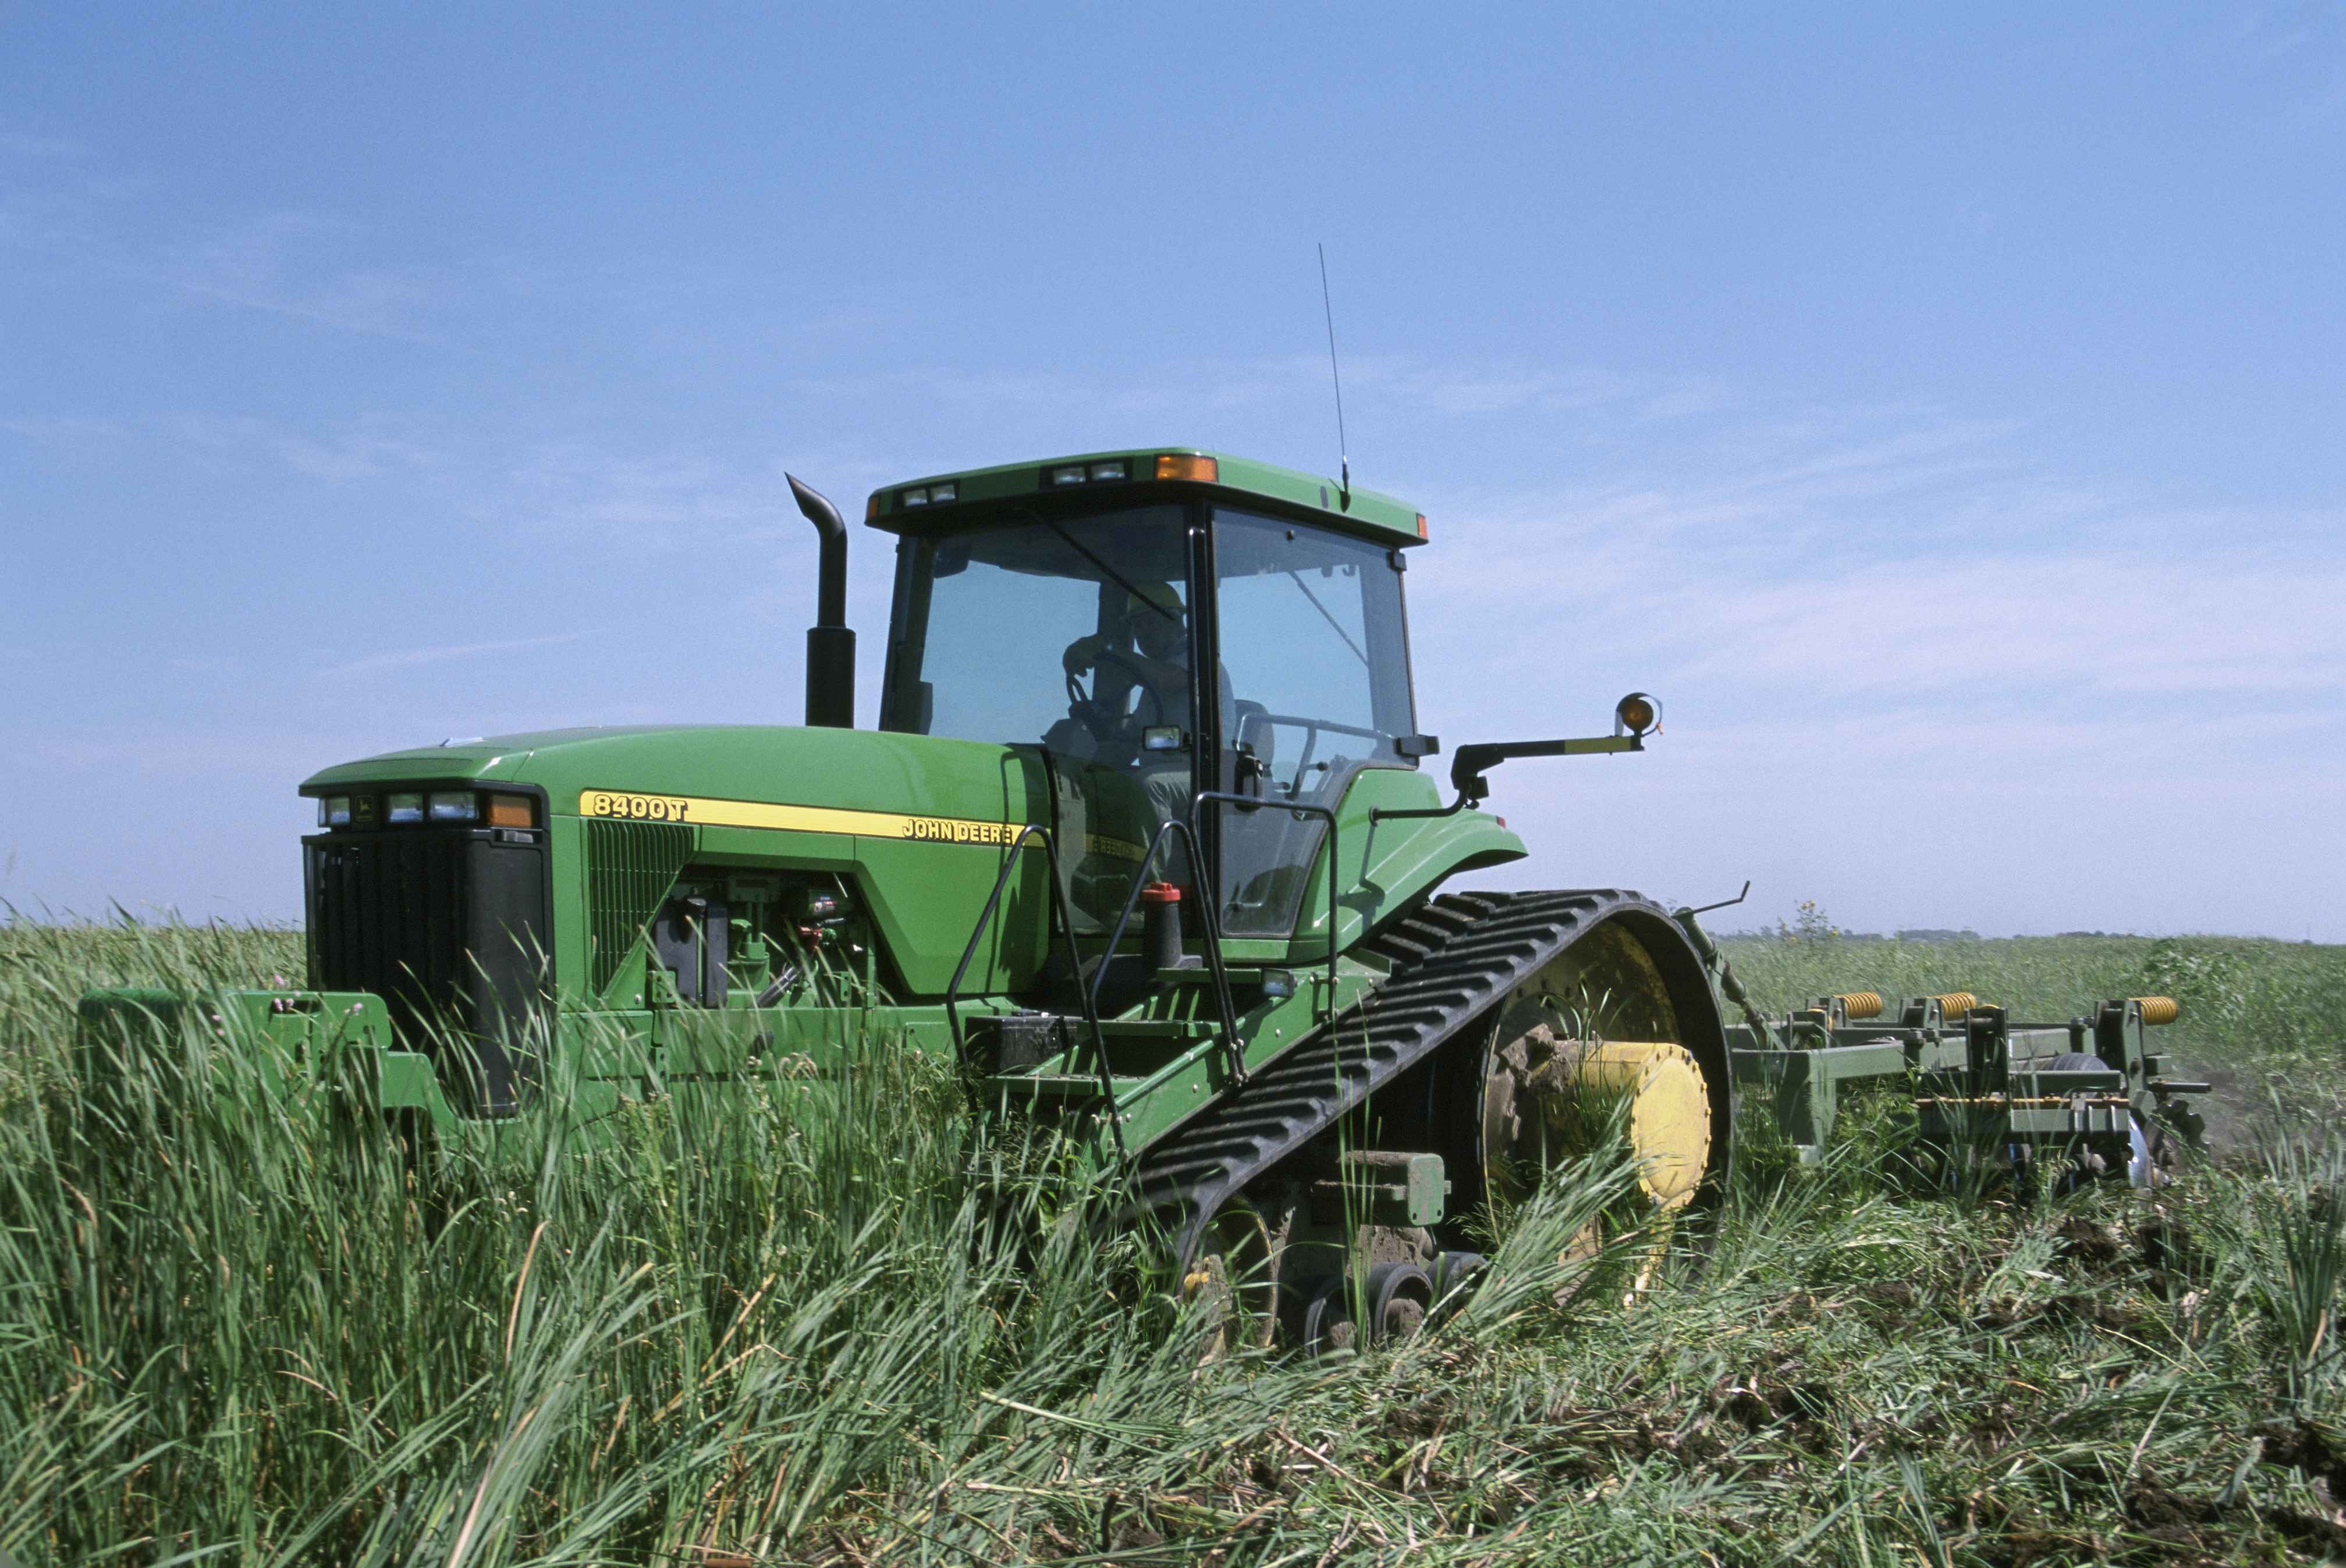
working, grass, tractor, field, farm, transportation, harvest, vehicle, crop, soil, agriculture, big, vehicles, harvester, agricultural machinery, grass family, wehicle, stron